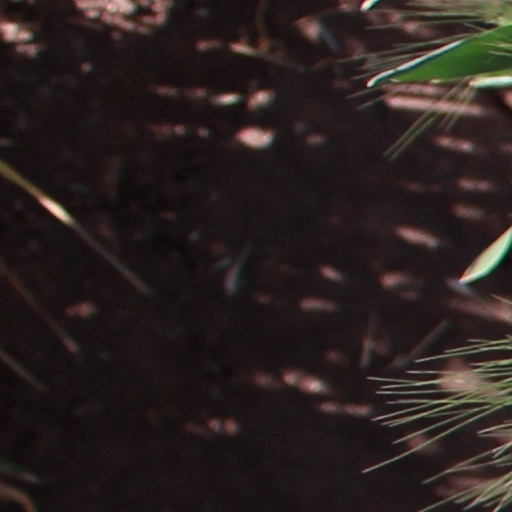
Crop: wheat